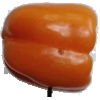
Label: orange_pepper